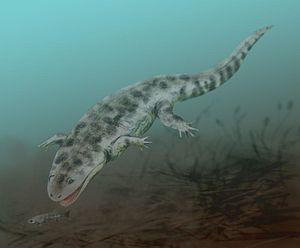
Les Stereospondyli forment un sous-ordre éteint d’amphibiens temnospondyles.